Satellite laser ranging

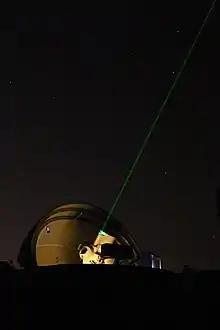
Satellite Laser Tacking at the Lustbühel Observatory near Graz, Austria

Laser ranging to a near-Earth satellite was first carried out by NASA in 1964 with the launch of the Beacon-B satellite. Since that time, ranging precision, spurred by scientific requirements, has improved by a factor of a thousand from a few metres to a few millimetres, and more satellites equipped with retroreflectors have been launched.